Narai

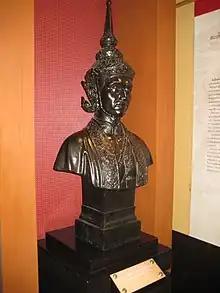
Statue of King Narai, displayed at Bangkok National Museum.

Although King Narai's reign witnessed the greatest extent of foreign influence at the Siamese court, his diplomatic achievements were to be reversed by his successor. It is debatable whether the new introspective attitude of his successors contributed to the weakening and eventual fall of Ayutthaya. On the other hand, the curtailing of foreign influences in the court may have prevented the colonisation of Ayutthaya. Nevertheless, his reign's diplomatic achievements contributed to him being posthumously styled "the Great," one of seven recognised as such in the history of Thailand.